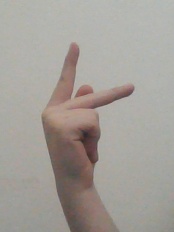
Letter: dha